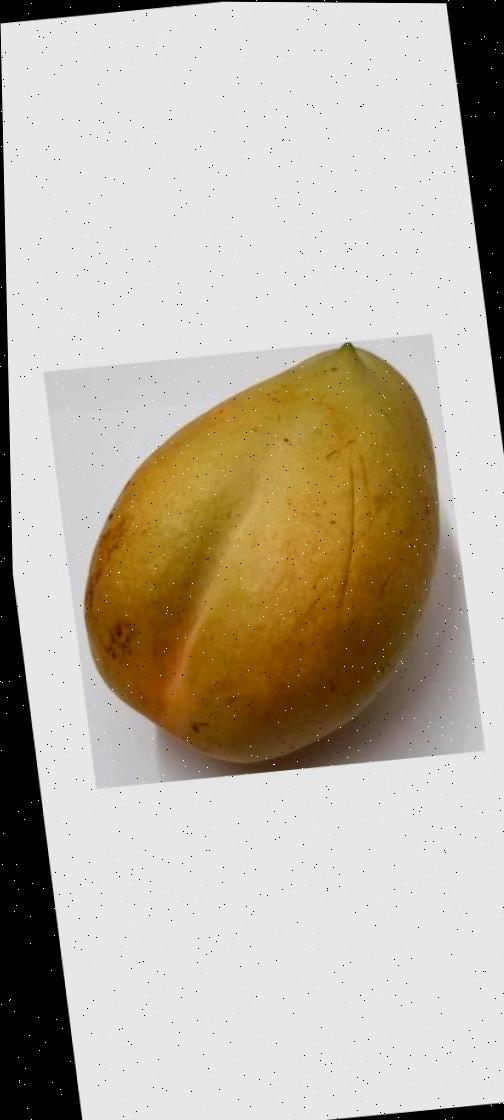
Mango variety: Bari-11